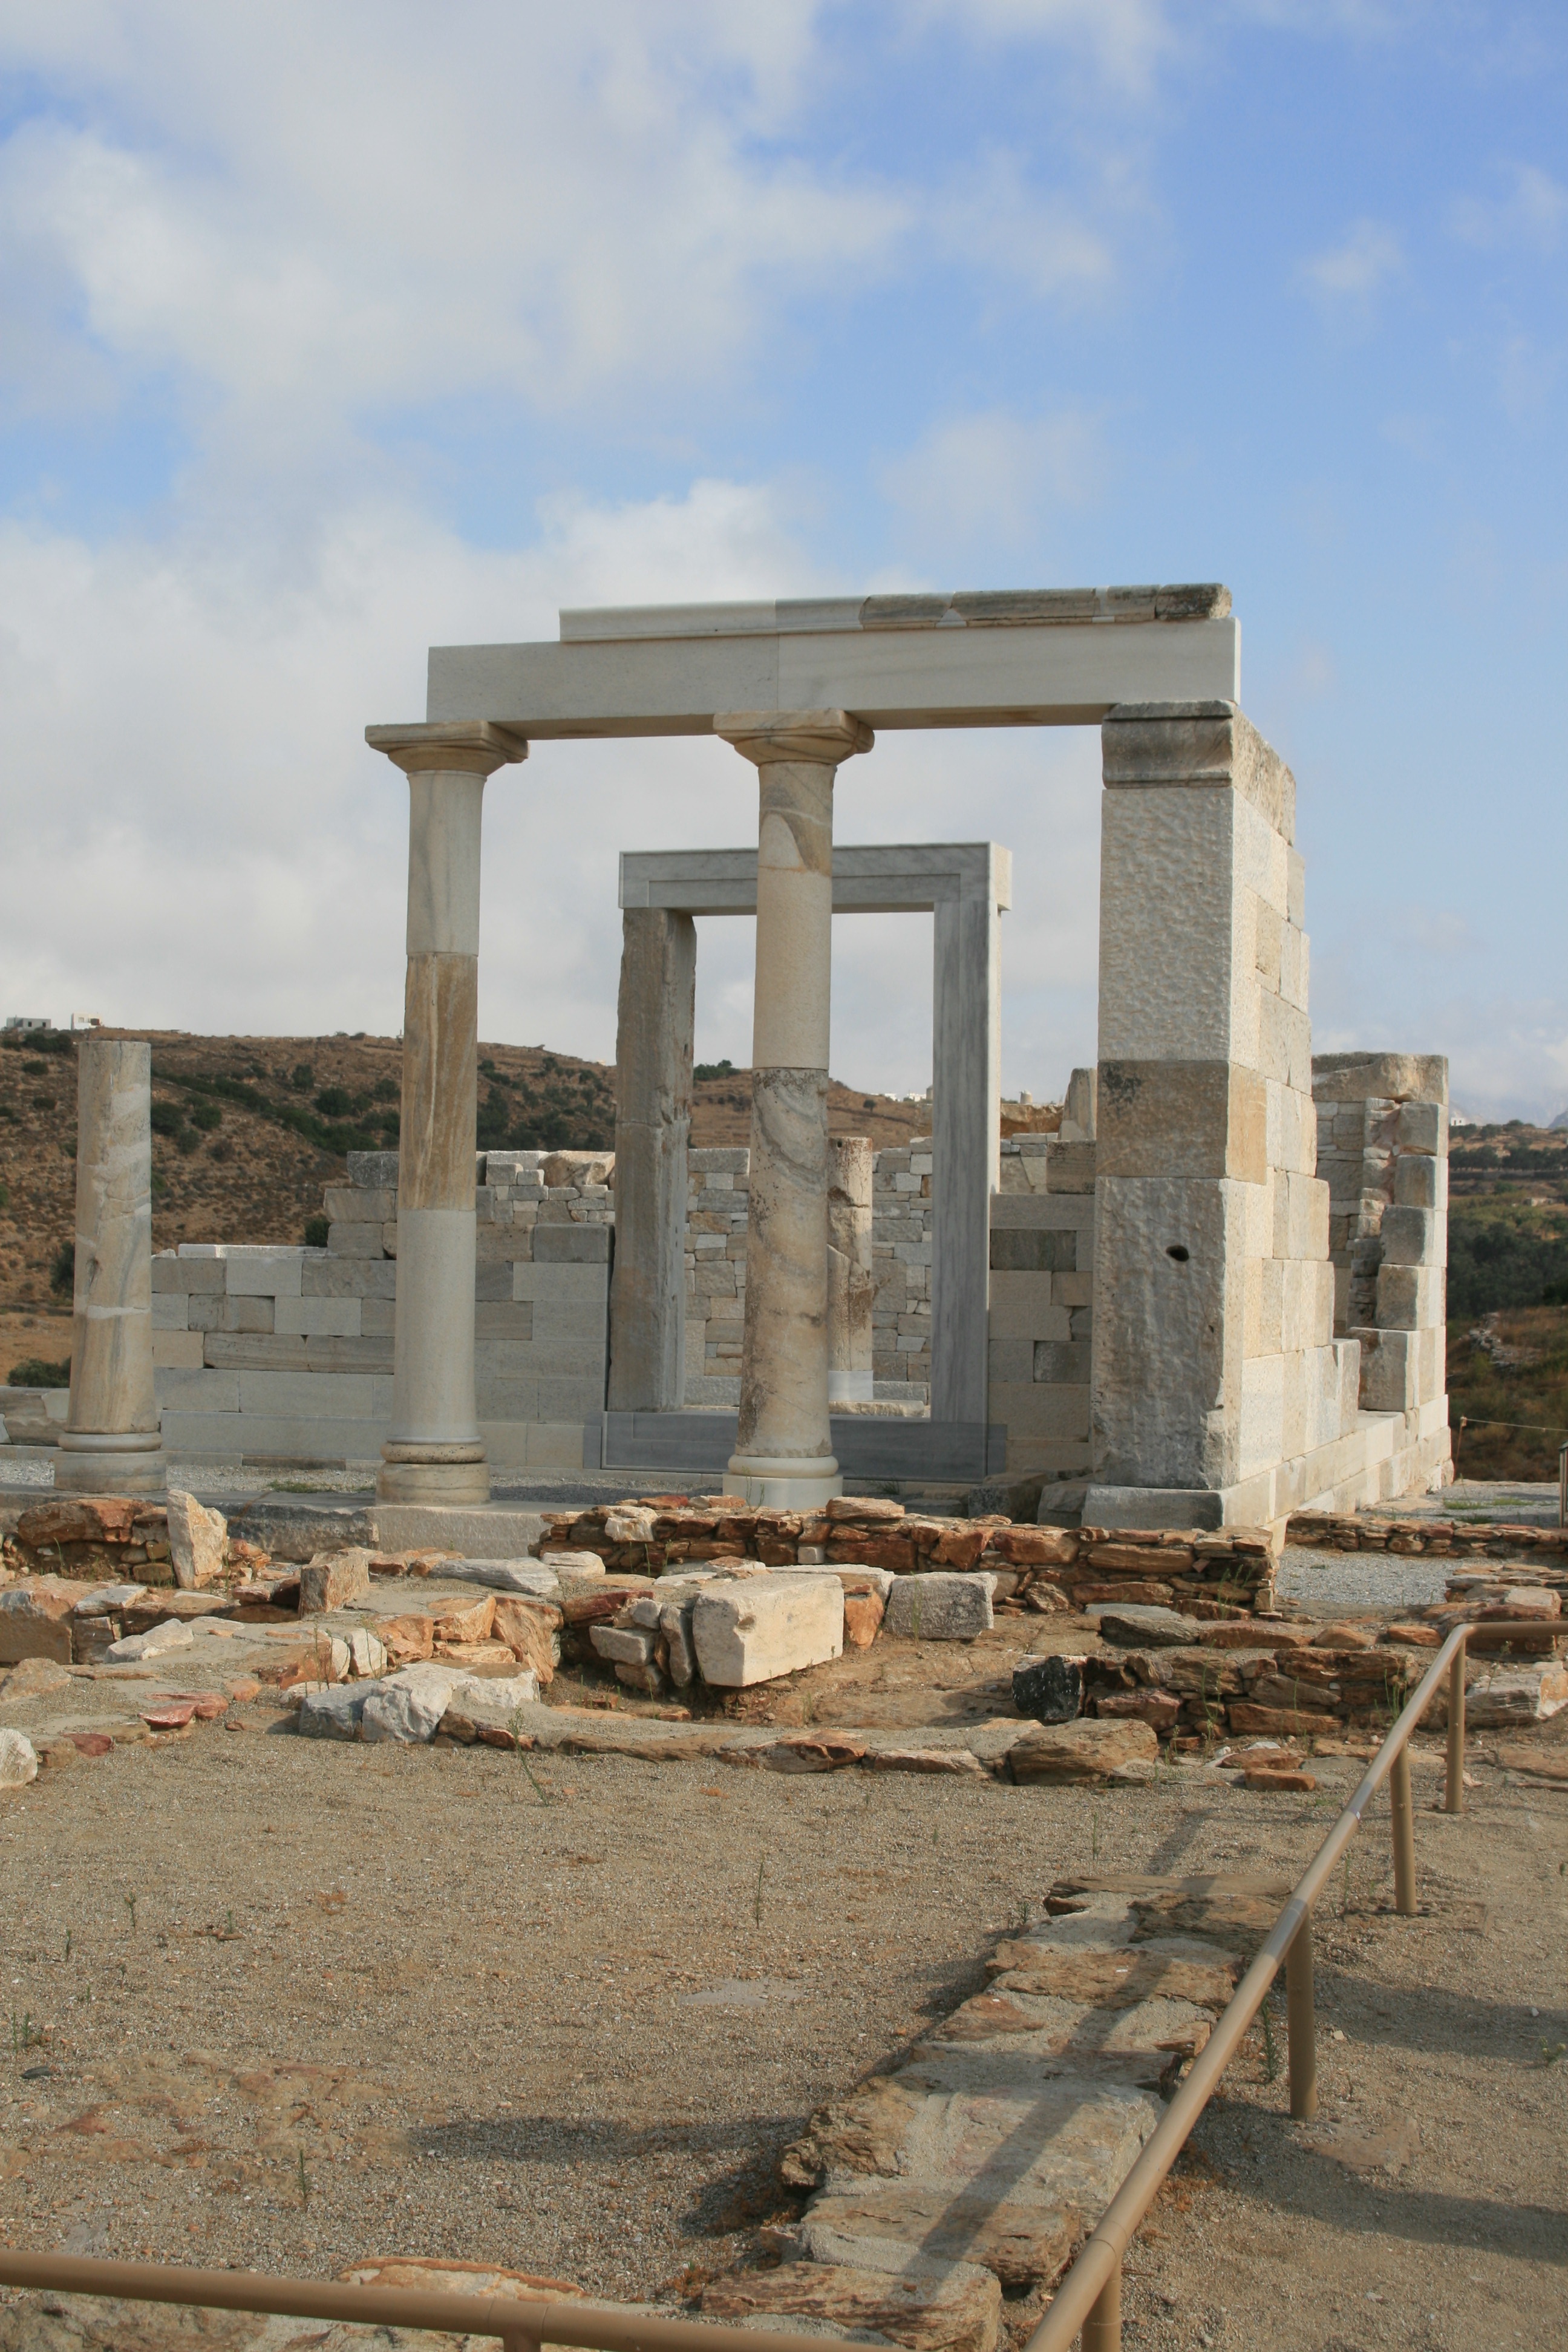
architecture, structure, monument, arch, column, landmark, temple, ruins, greece, paros, monuments, the old town, roman temple, ancient history, egyptian temple, ancient roman architecture, ancient greek temple